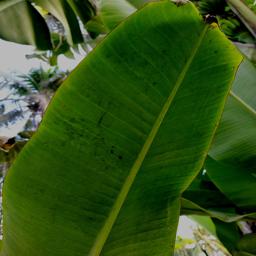
Label: YELLOW SIGATOKA